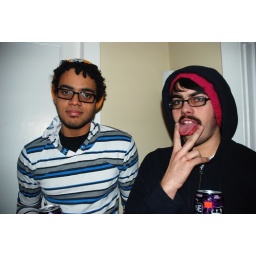
all the girls standing in the line for the bathroom 129